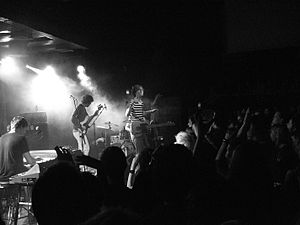
The Whitest Boy Alive
The Whitest Boy Alive er en musikgruppe fra Berlin, Tyskland. Gruppen består af Erlend Øye, bassist Marcin Öz, trommeslager Sebastian Maschat og Daniel Nentwig på keyboard og synthesizer. Gruppen startede i Berlin i 2003 som et elektronisk dance-projekt, men har langsomt udviklet sig til ikke at gøre brug af elektronisk programmerede elementer. Deres pladeselskab hedder Bubbles, og deres debutplade Dreams udkom 21. juni 2006. Gruppens andet album, Rules, udkom 3. marts 2009.